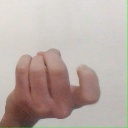
अक्षर: ज